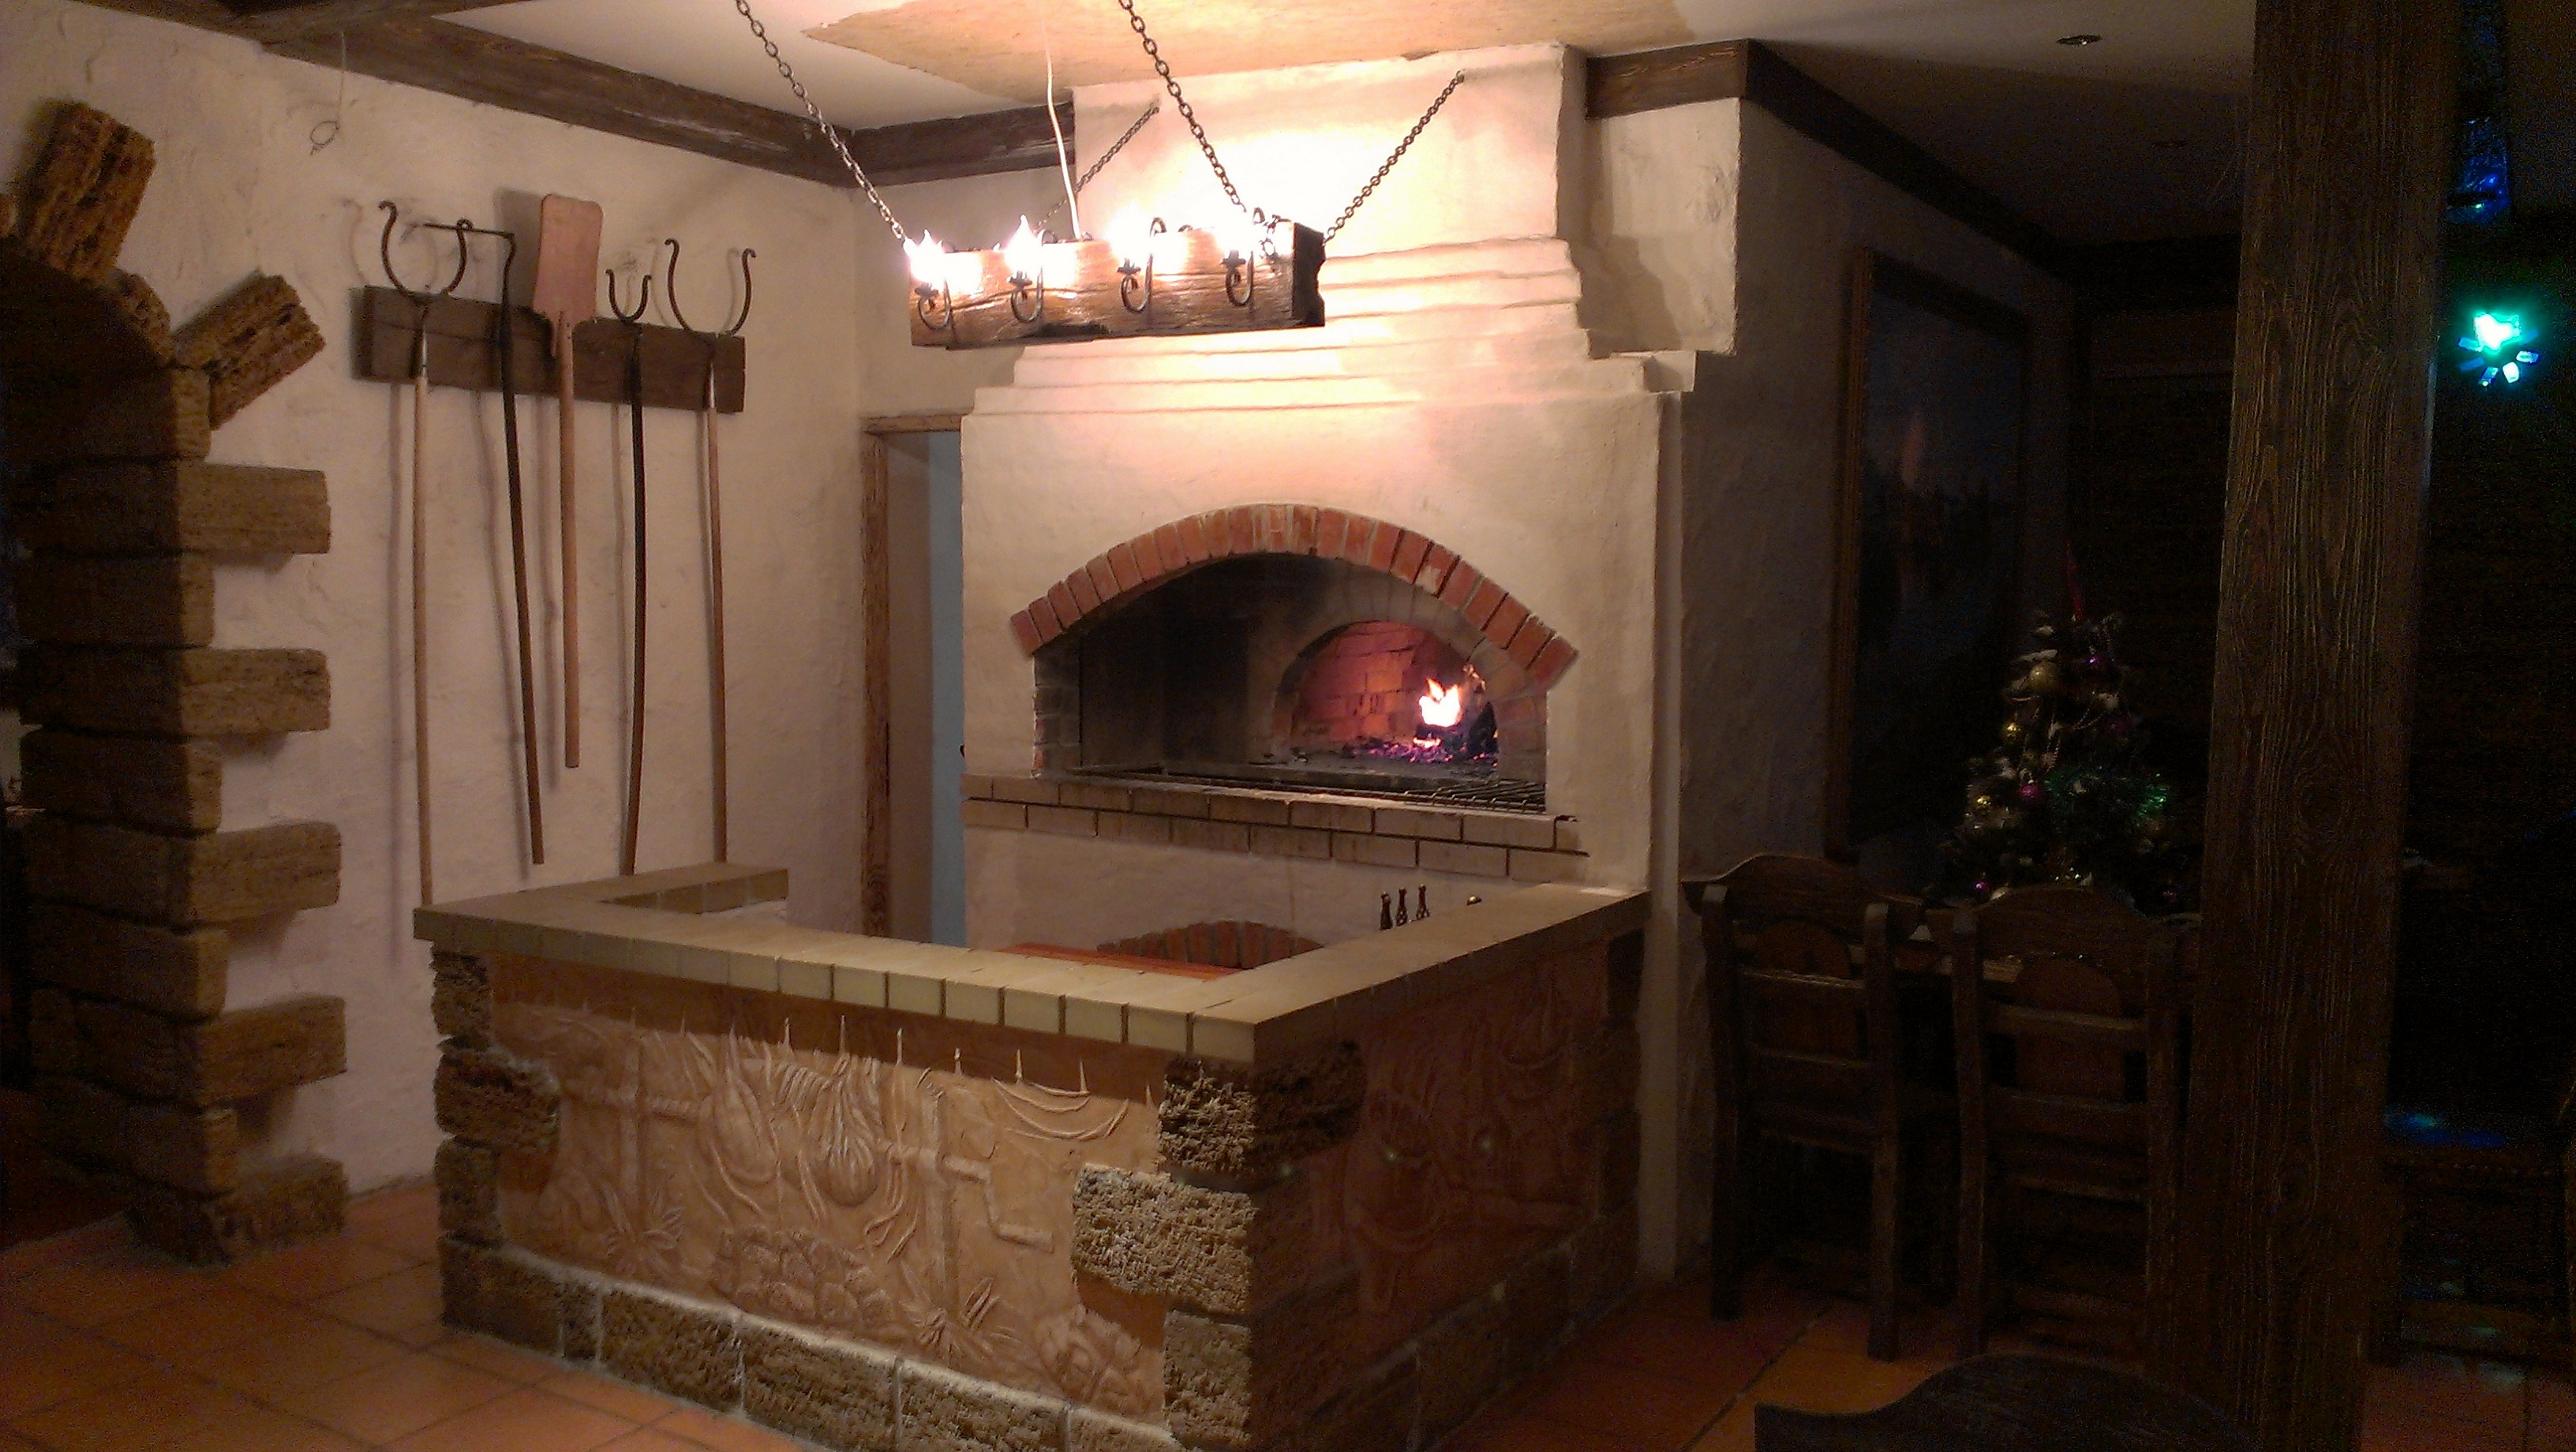
cafe, wood, house, home, cottage, fireplace, room, oven, hearth, masonry oven, russian oven